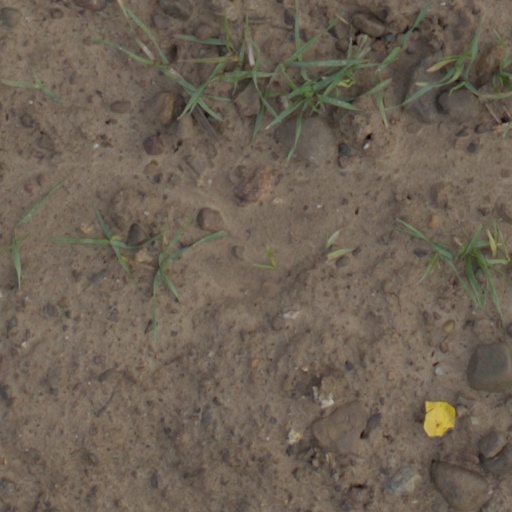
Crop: wheat